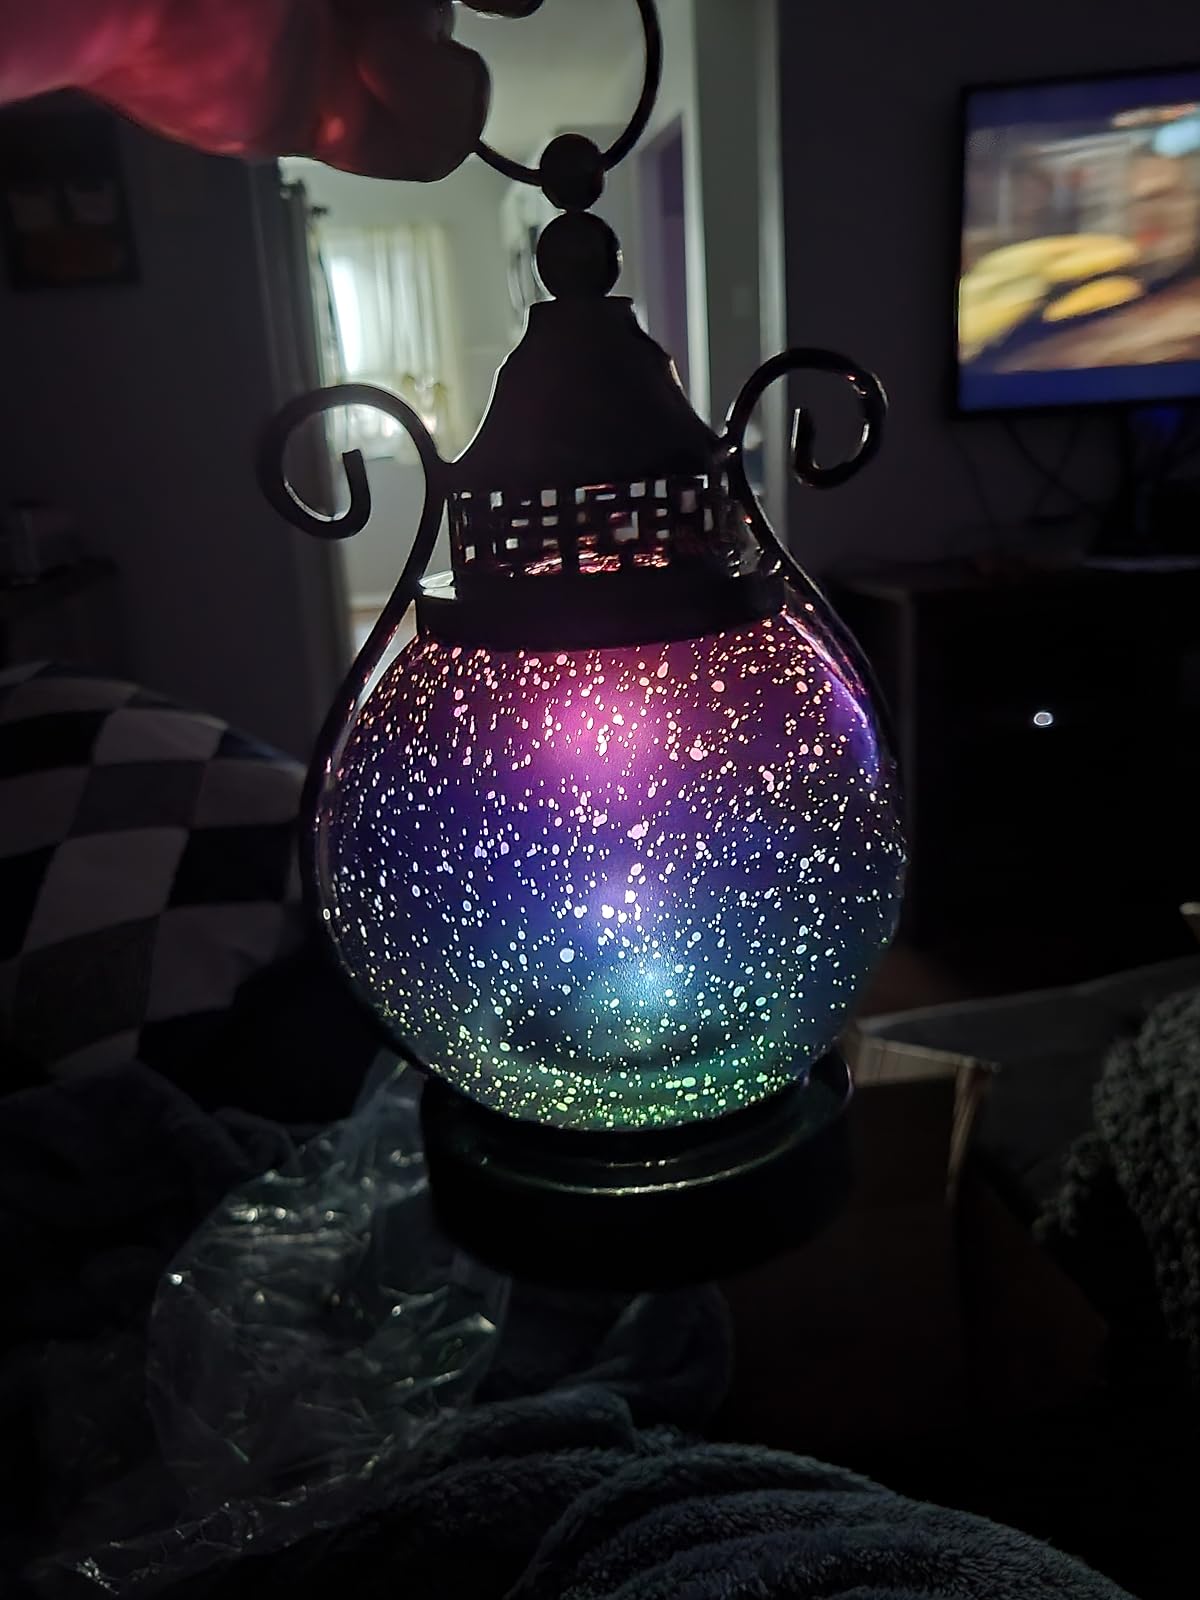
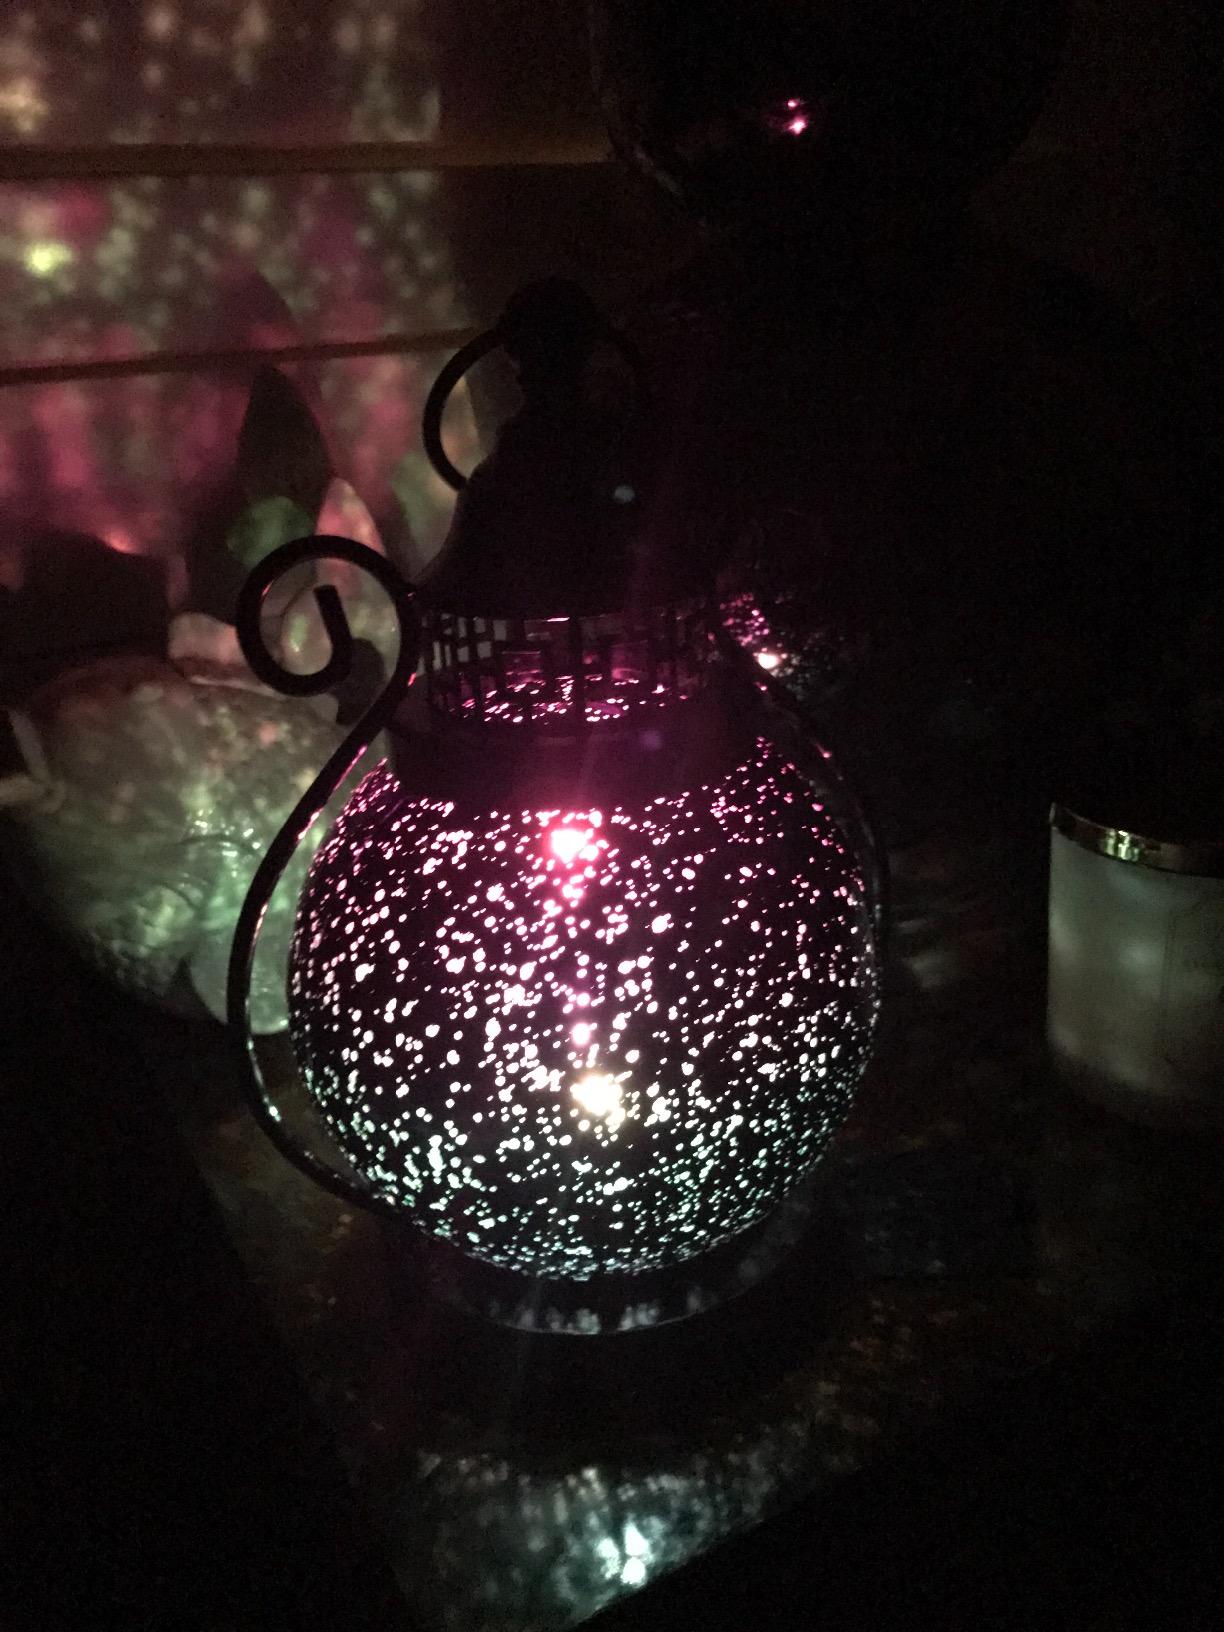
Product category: lantern
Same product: yes